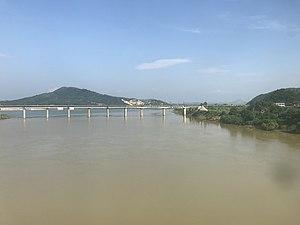
La Mi ou Mi Shui est une rivière qui coule dans la province chinoise du Hunan et qui est l'affluent le plus long du fleuve Xiang lui-même affluent du Yangzi Jiang.